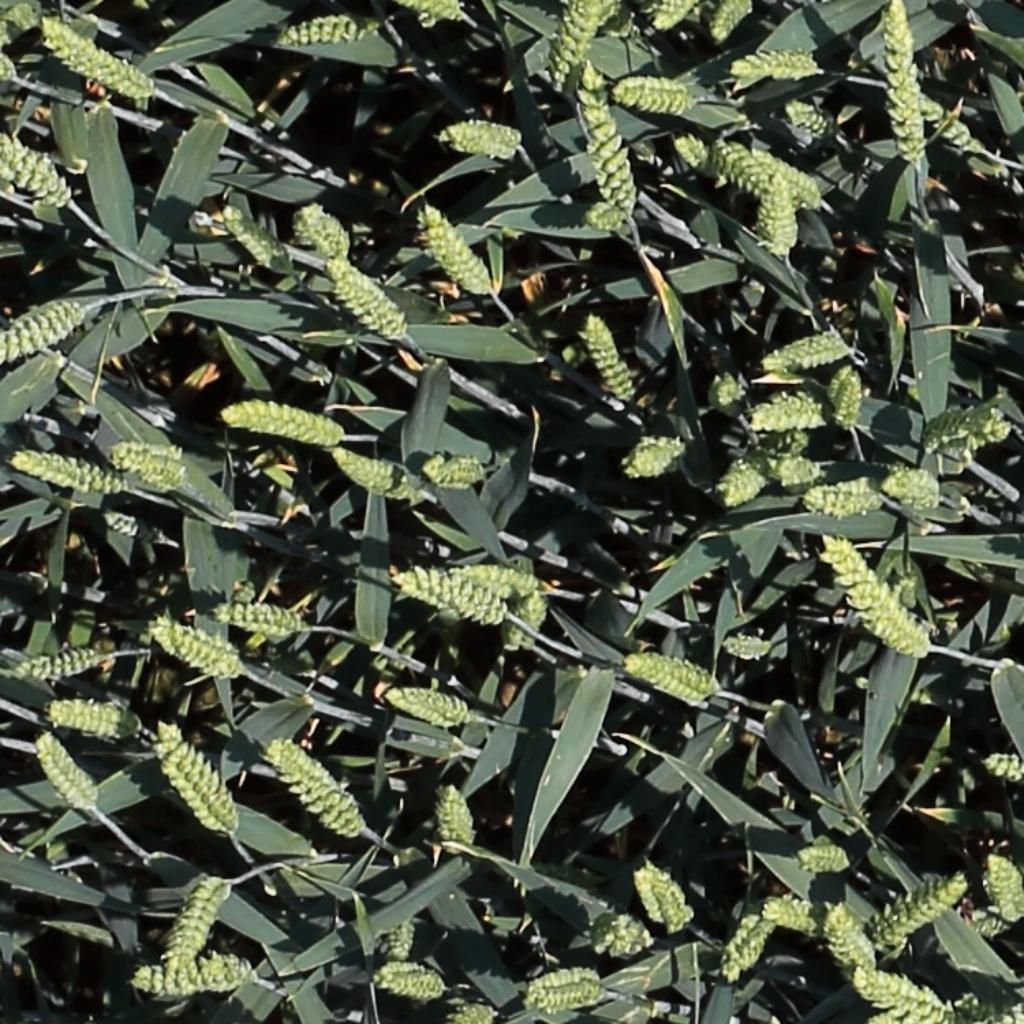
Country: Switzerland
Location: Usask
Wheat development stage: Filling